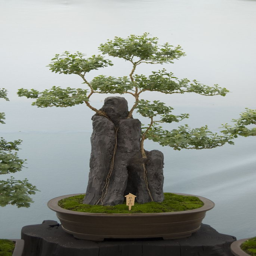
bonsai like arrangement with biological genus grown against a rock like a real tree